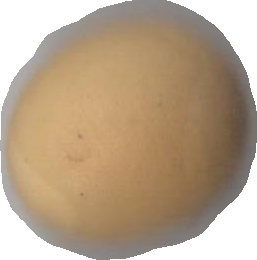
Variety: Grobogan